Crowd Cow

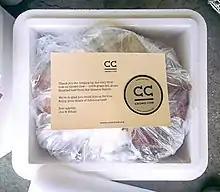
Crowd Cow ships a white styrofoam cooler with a warning card on top for the dry ice inside.

The animal is split into about 50 allotments. After customers have purchased sufficiently profitable portions of a head of cattle, they each are given the date at which the meat will be sent to them and a photo of a cow on its website will "tip" over. In a similar practice followed by Kickstarter, customers do not need to pay when the cow does not "tip". A cow is "tipped" after customers choose 67% of it. The cow is then slaughtered, packed up, and branded with a barcode. The cow is delivered to a Crowd Cow distribution location, of which it had two in 2017. After being placed in a Styrofoam cooler stuffed with dry ice, the meat is frozen and mailed to the customer in a box with vacuum packing. Crowd Cow includes around four recipes about how to cook the meat based on the parts of the cow chosen by the customer.